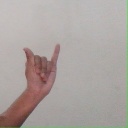
अक्षर: य